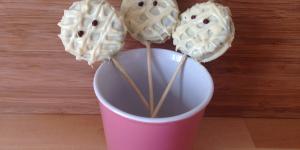
piruletas de momia